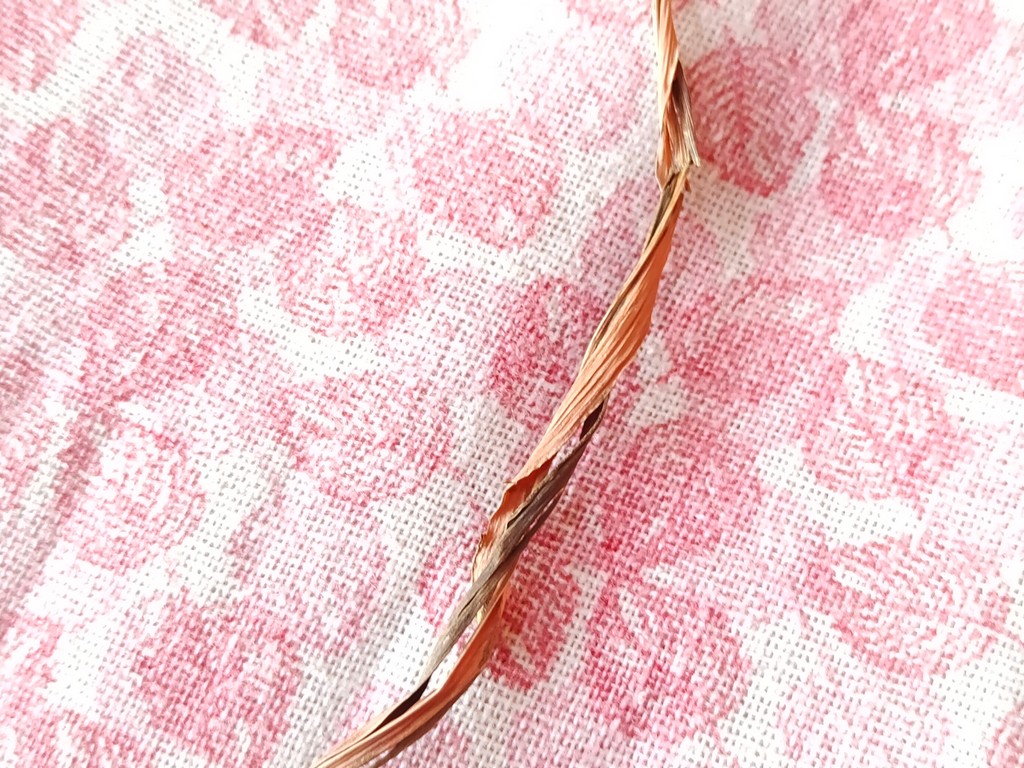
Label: Dried